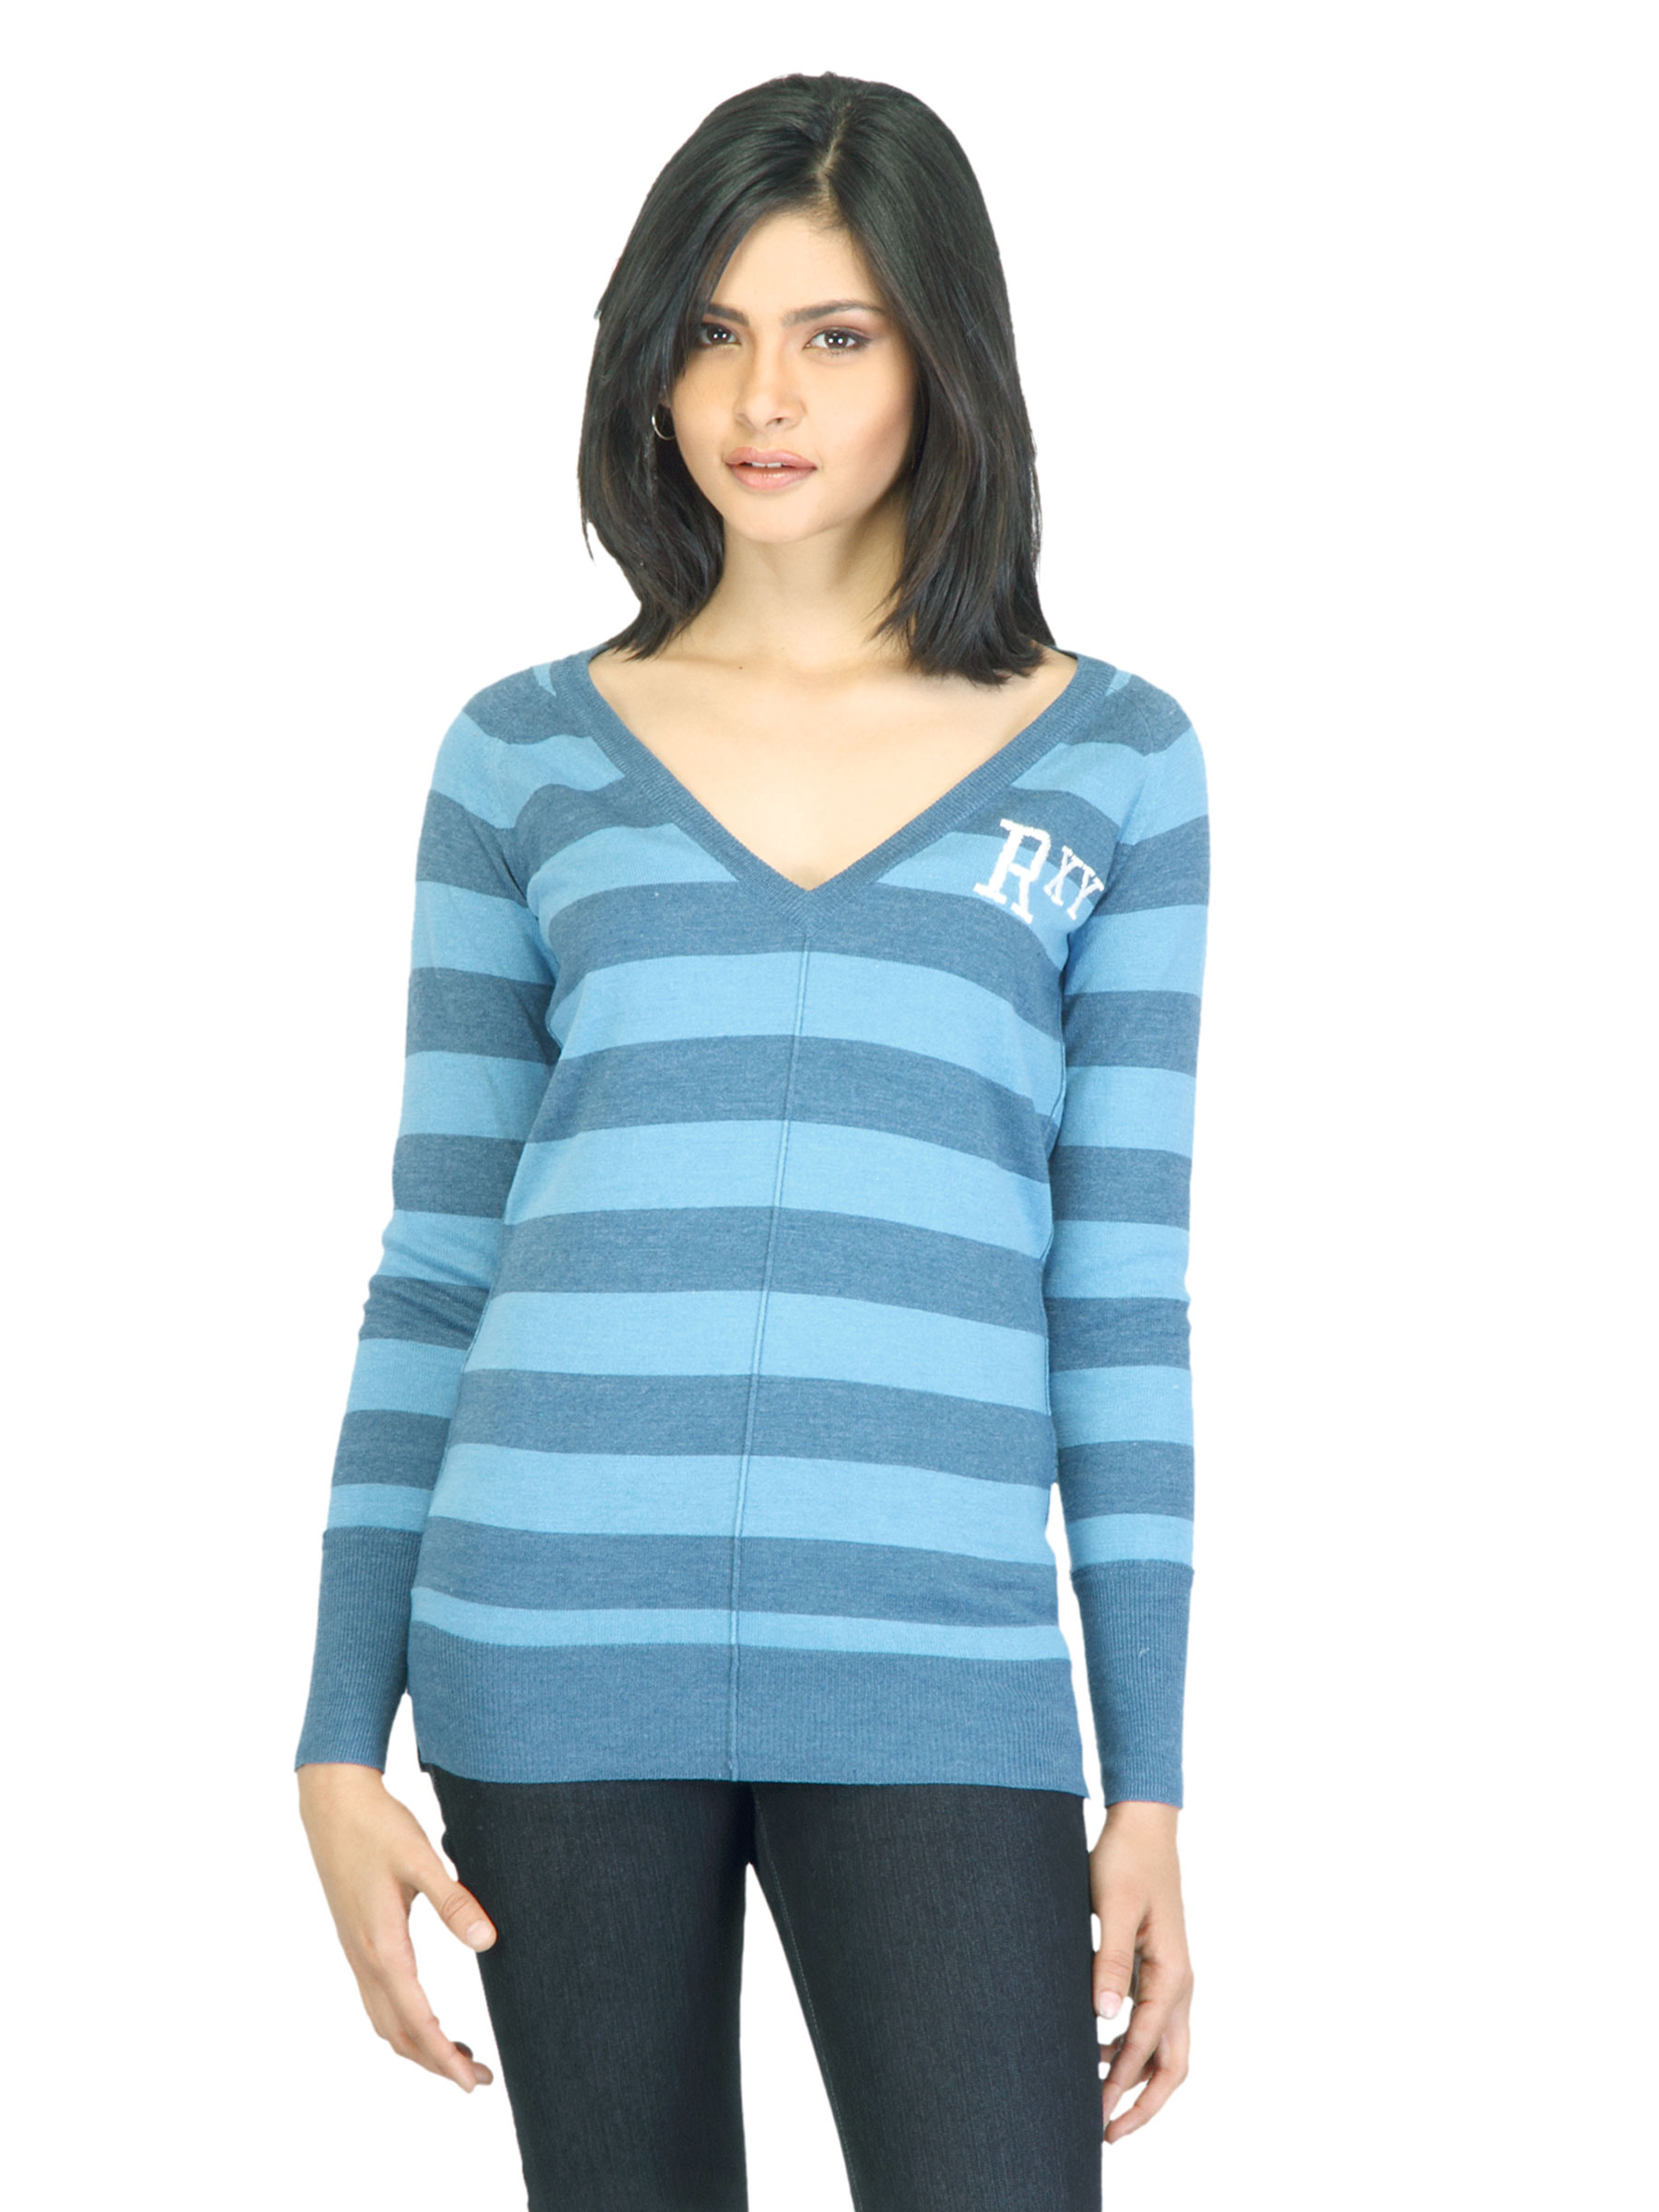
Roxy Women Blue Striped Sweater
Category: Apparel / Topwear / Sweaters
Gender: Women
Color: Blue
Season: Winter 2012
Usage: Casual